Anton Shipulin

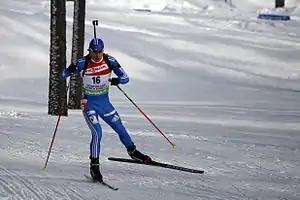

In January 2019, Shipulin announced that he would be a candidate for the United Russia nomination in the 2019 State Duma by-election in Serov constituency. In the primary on 26 May, Shipulin defeated 5 other candidates, scoring 78.13% and won nomination for the United Russia. In the by-election on 8 September, Shipulin won, gaining 41.59%.